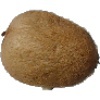
Label: Kiwi 1